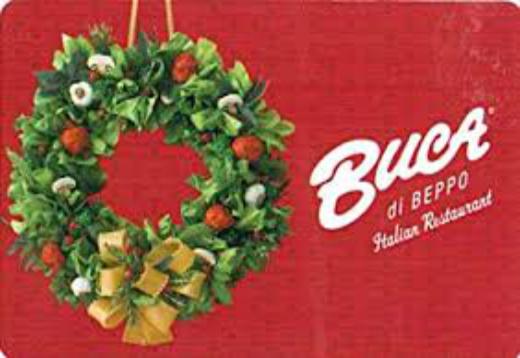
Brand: Buca di Beppo
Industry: Food